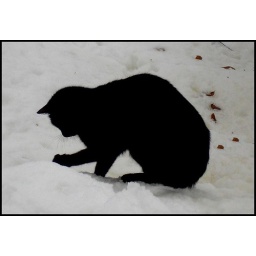
black kitten in the snow